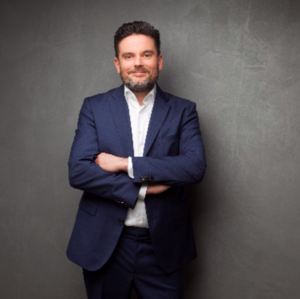
Michael Bruse (2018)
Michael Bruse est un géographe allemand et un professeur de la géomatique à l’Université de Mayence.